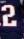
Number: 2